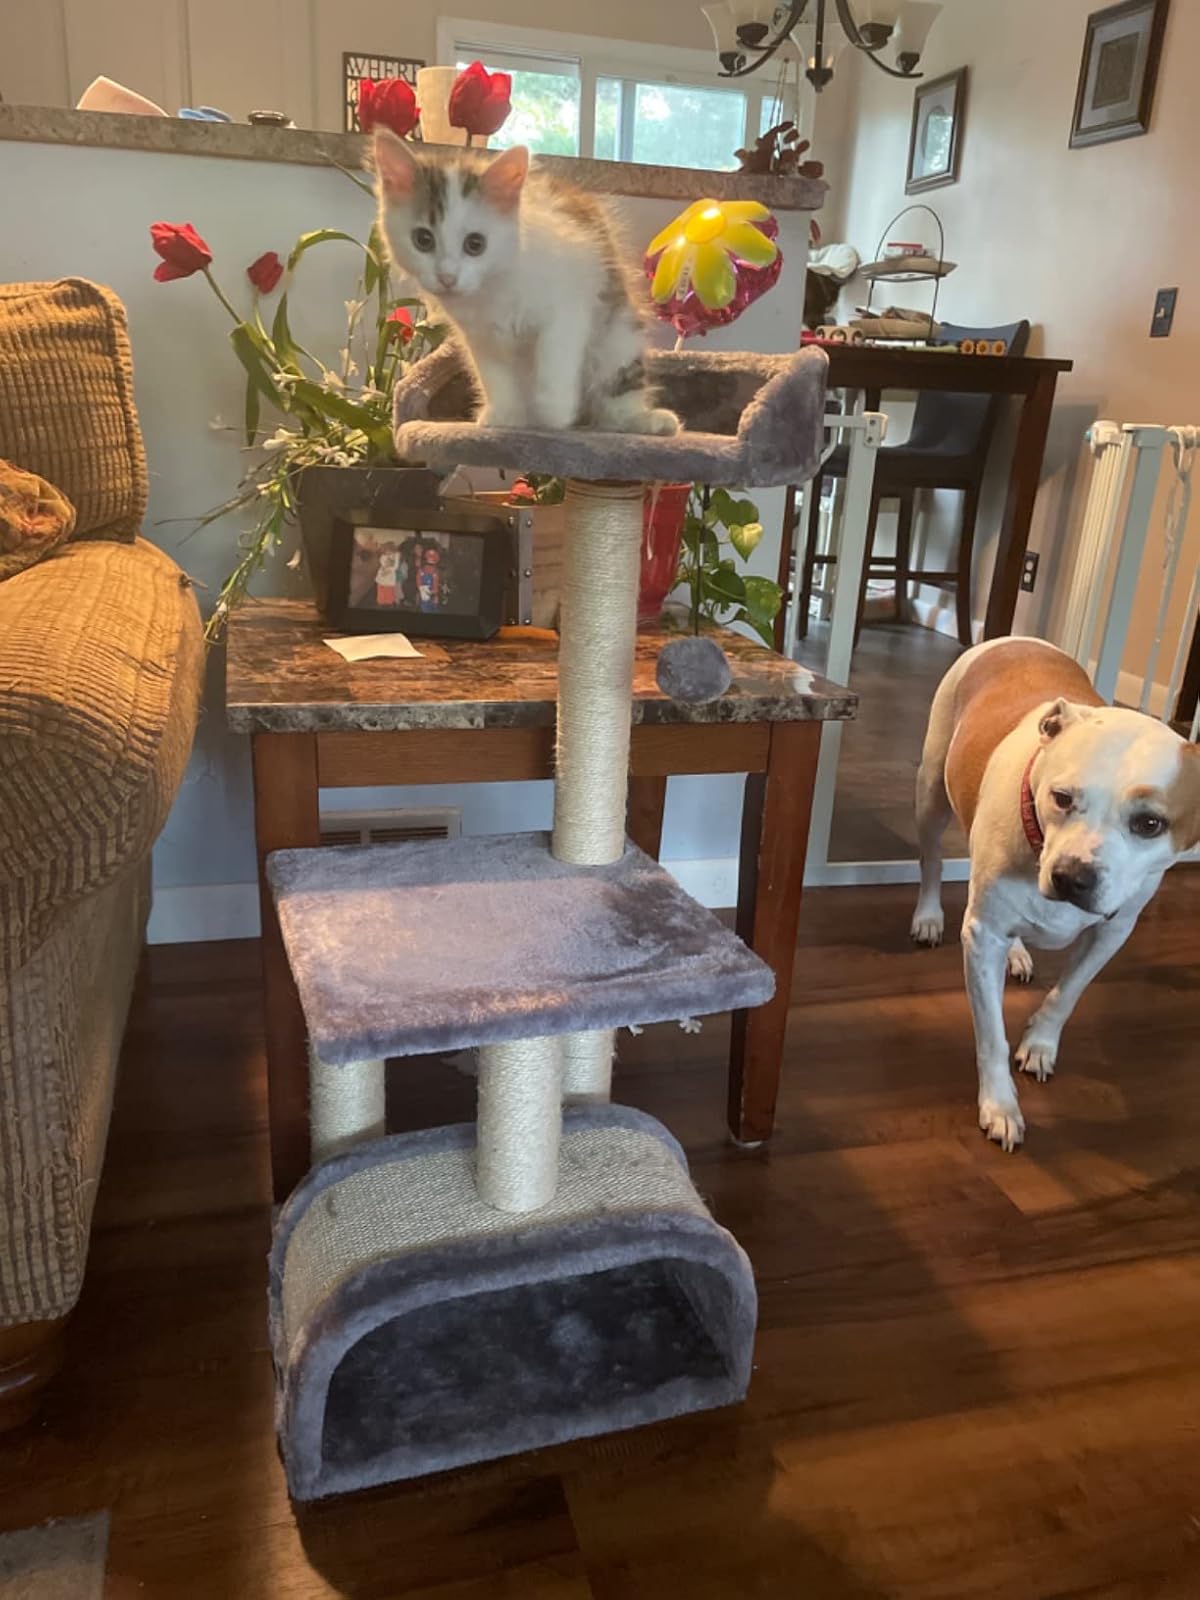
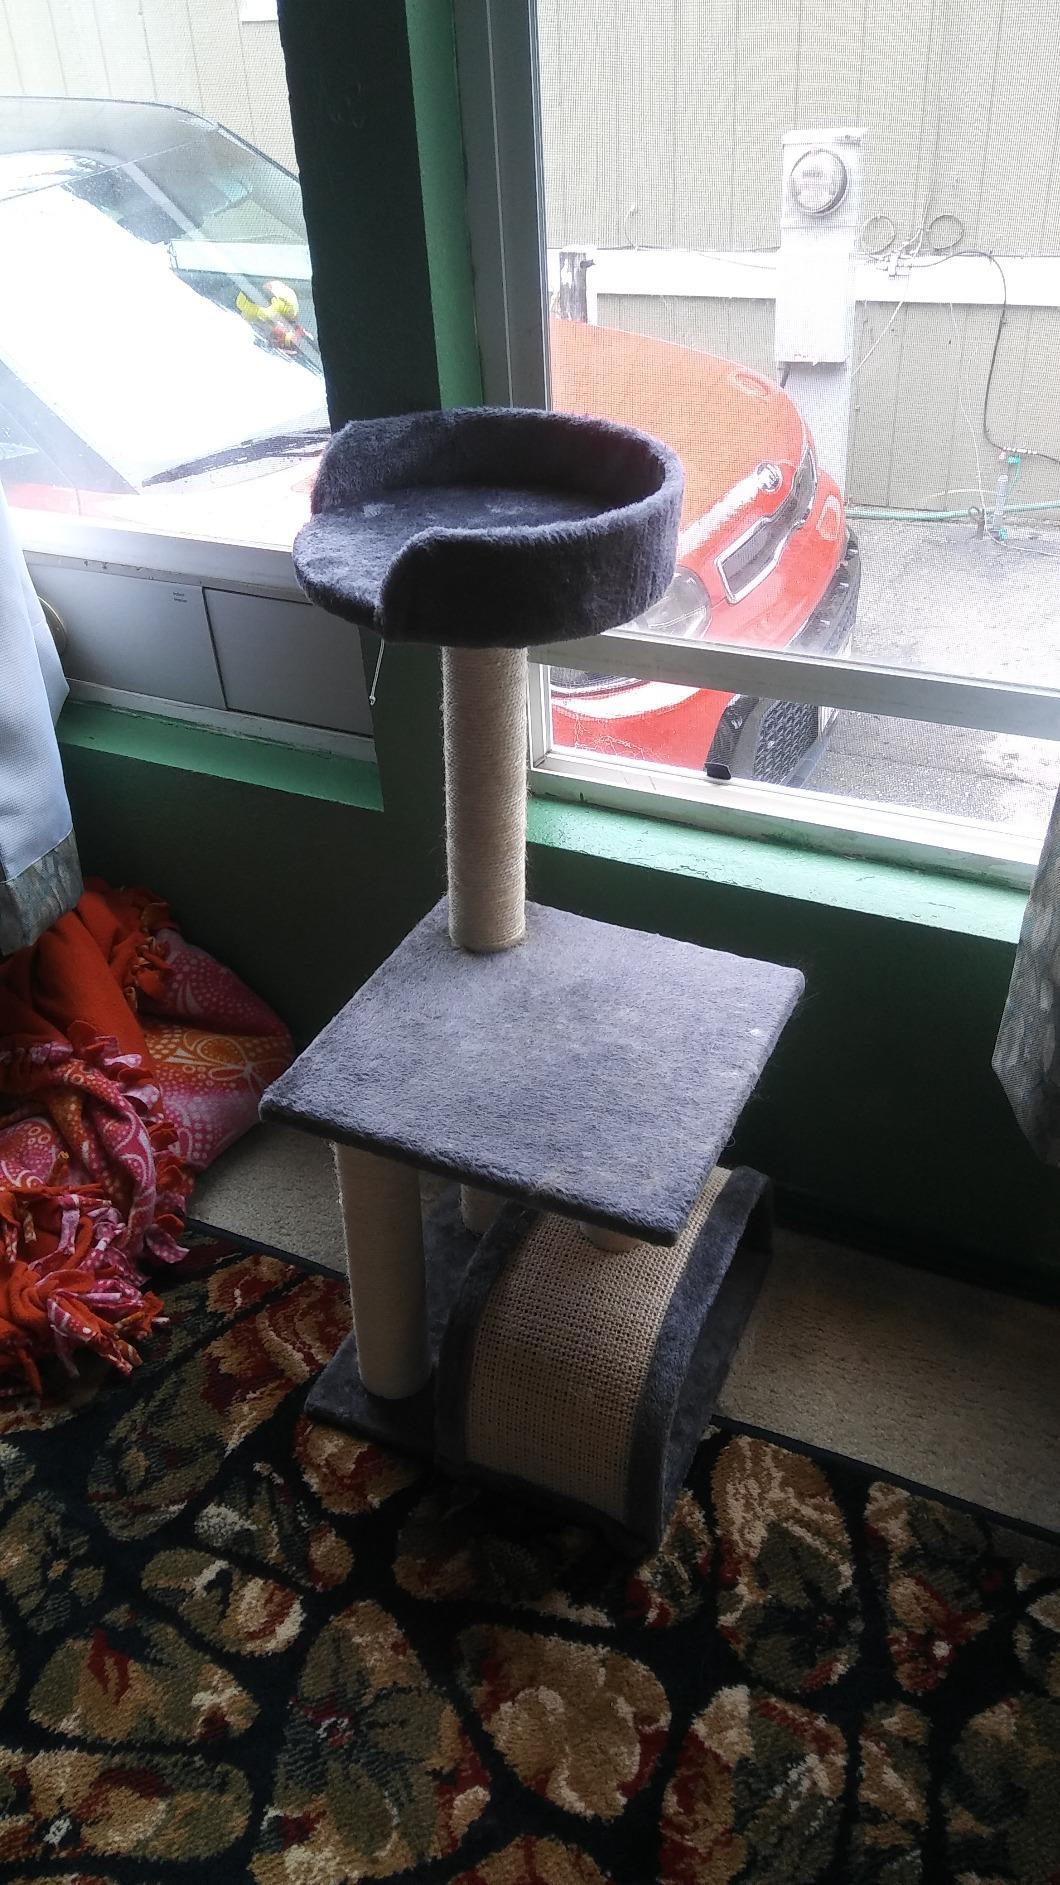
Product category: items_cat tree
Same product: yes